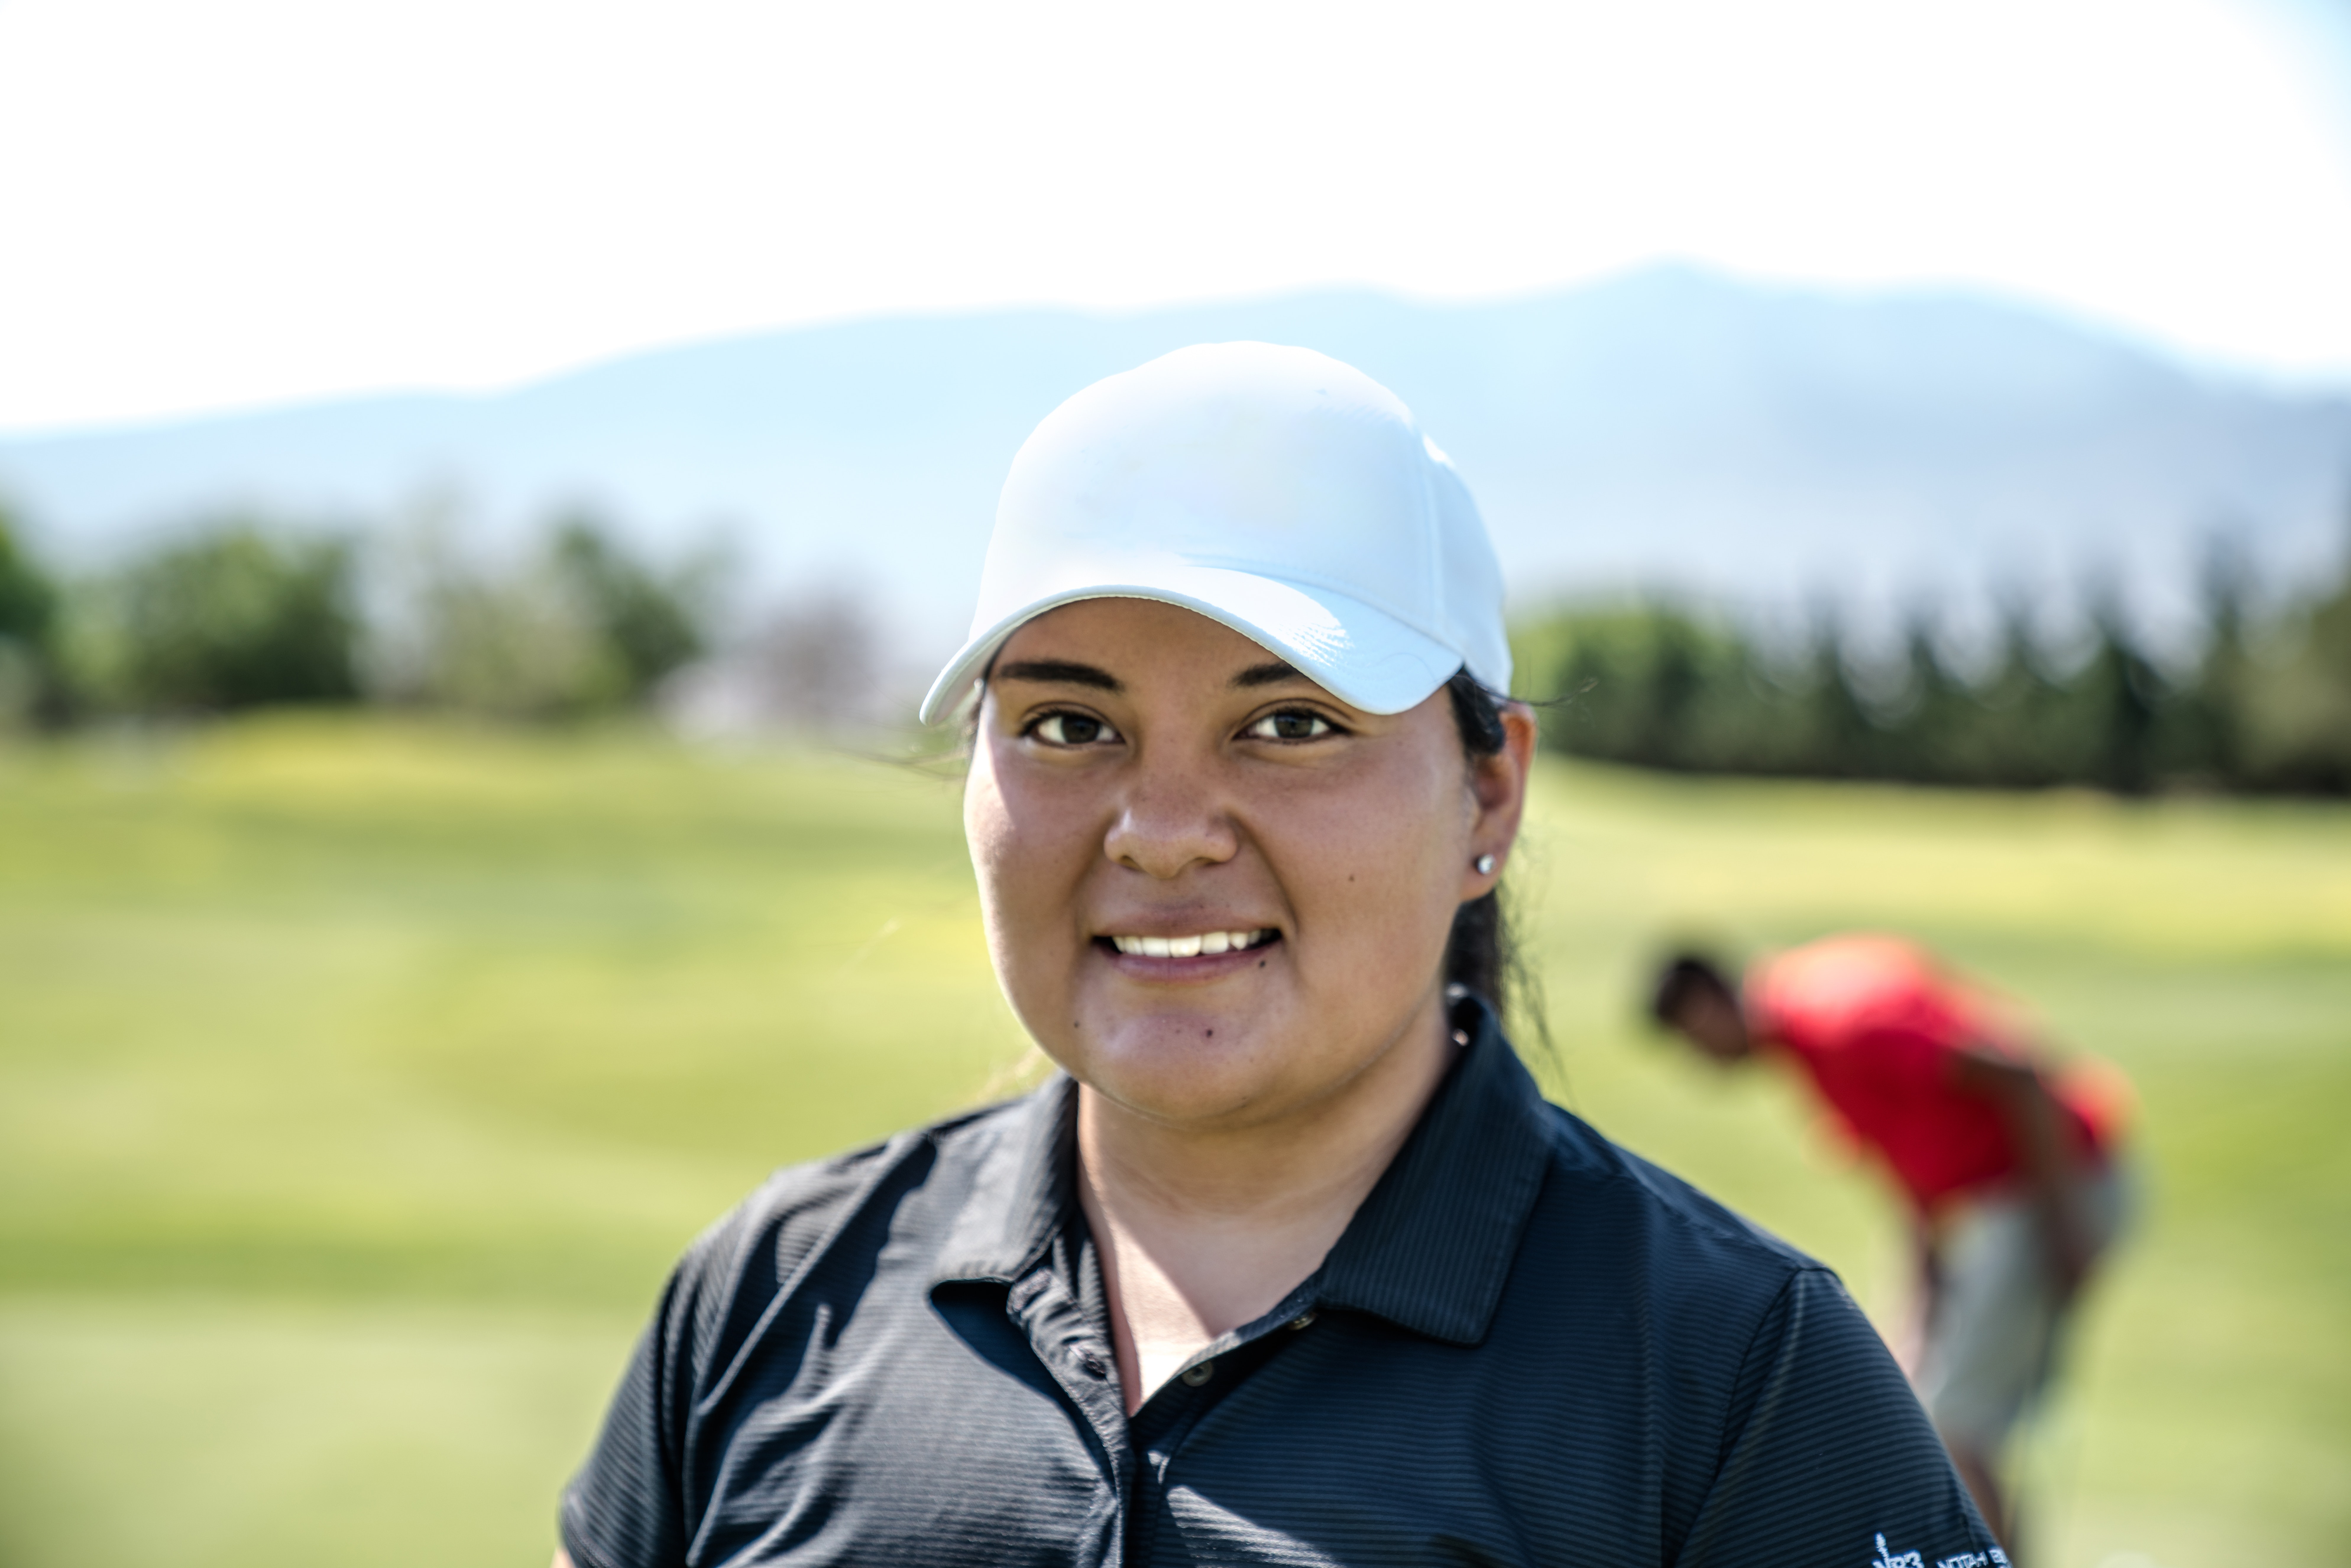
golf, golf course, recreation, golf equipment, golfer, golf club, professional golfer, headgear, competition event, sport venue, cap, fourball, grassland, precision sports, leisure, smile, individual sports